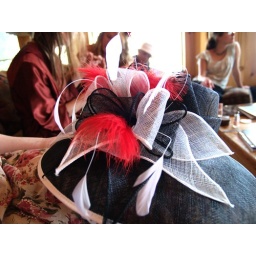
Ahh, the hat in all it's glory with the added touch of the red feathers.